Melissa Bacelar

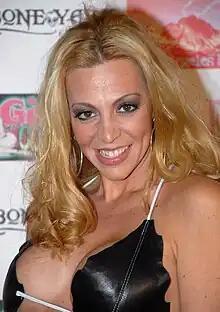
Bacelar at Pink Eye premiere, January 2008

Melissa Racquel Bacelar is an American actress. She is best known as a scream queen and is most associated with the horror film genre. She is also known for her role as a waitress in 10 episodes of the ABC series "One Life to Live" between 2000 and 2002.